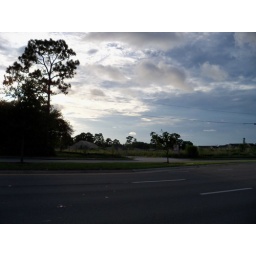
The to-be-developed area with the hill of white sand on Alafaya Trail, the north-south six-lane highway, that runs by UCF.